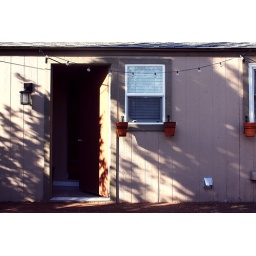
Come on in, I've got cake in the oven and plenty of drinks.